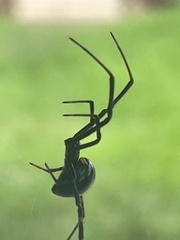
Species: Lactrodectus_hesperus